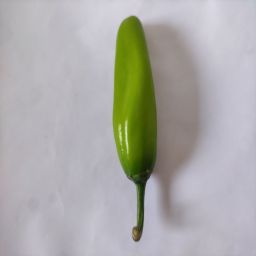
Crop: New Mexico Green Chile
Quality: Unripe